Question: Please indicate a possible affordance area of the chair that can be used for sitting
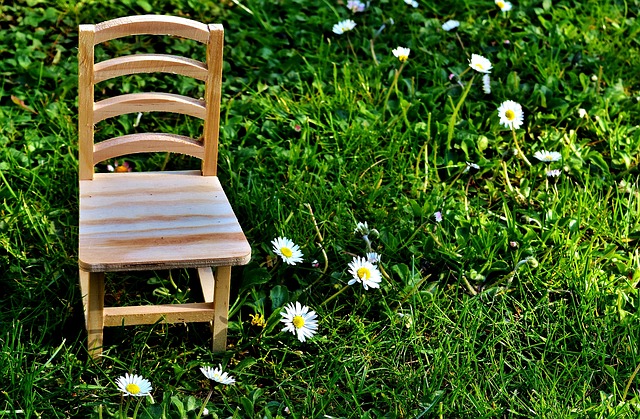
Answer: [79, 166.5, 255, 269.5]